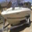
Label: ship